Colchuck Lake

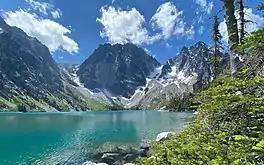
Aasgard Pass (left) and Dragontail Peak (center) above Colchuck Lake

Colchuck Lake is managed by the Icicle and Peshastin Irrigation Districts (IPID) to provide water storage for irrigation. The lake captures water runoff at the far southeast of a 3,800-acre drainage basin which gives the lake a high potential for refill, even during dry years. The reservoir is contained by a small dam consisting of a rock and masonry structure with stop logs and an earthen embankment section that extends from the rock-masonry/concrete structure to the hillside north of the dam. The dam is fitted with a low-level outlet pipeline and a slide gate at the outlet of the lake. This infrastructure allows for controlled releases of stored water to supplement flows into Icicle Creek through its outflowing tributaries and increase the water supply available during low flow periods, which typically occur during the late summer.